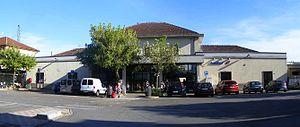
La gare de Santhià est une gare ferroviaire italienne des lignes de Turin à Milan, de Santhià à Biella et de Santhià à Arona. Elle est située sur le territoire de la commune de Santhià, dans la province de Verceil en région du Piémont.